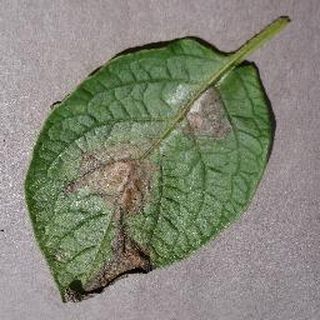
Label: potato_late_blight